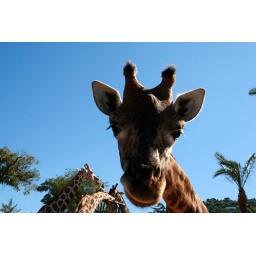
This giraffe was entering in my car by the window during a visit at zoo safari o fasano.